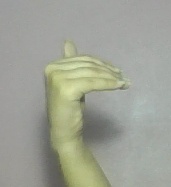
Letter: khaa